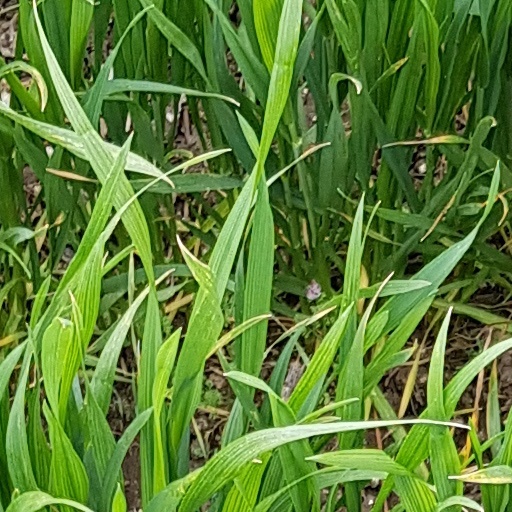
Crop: wheat